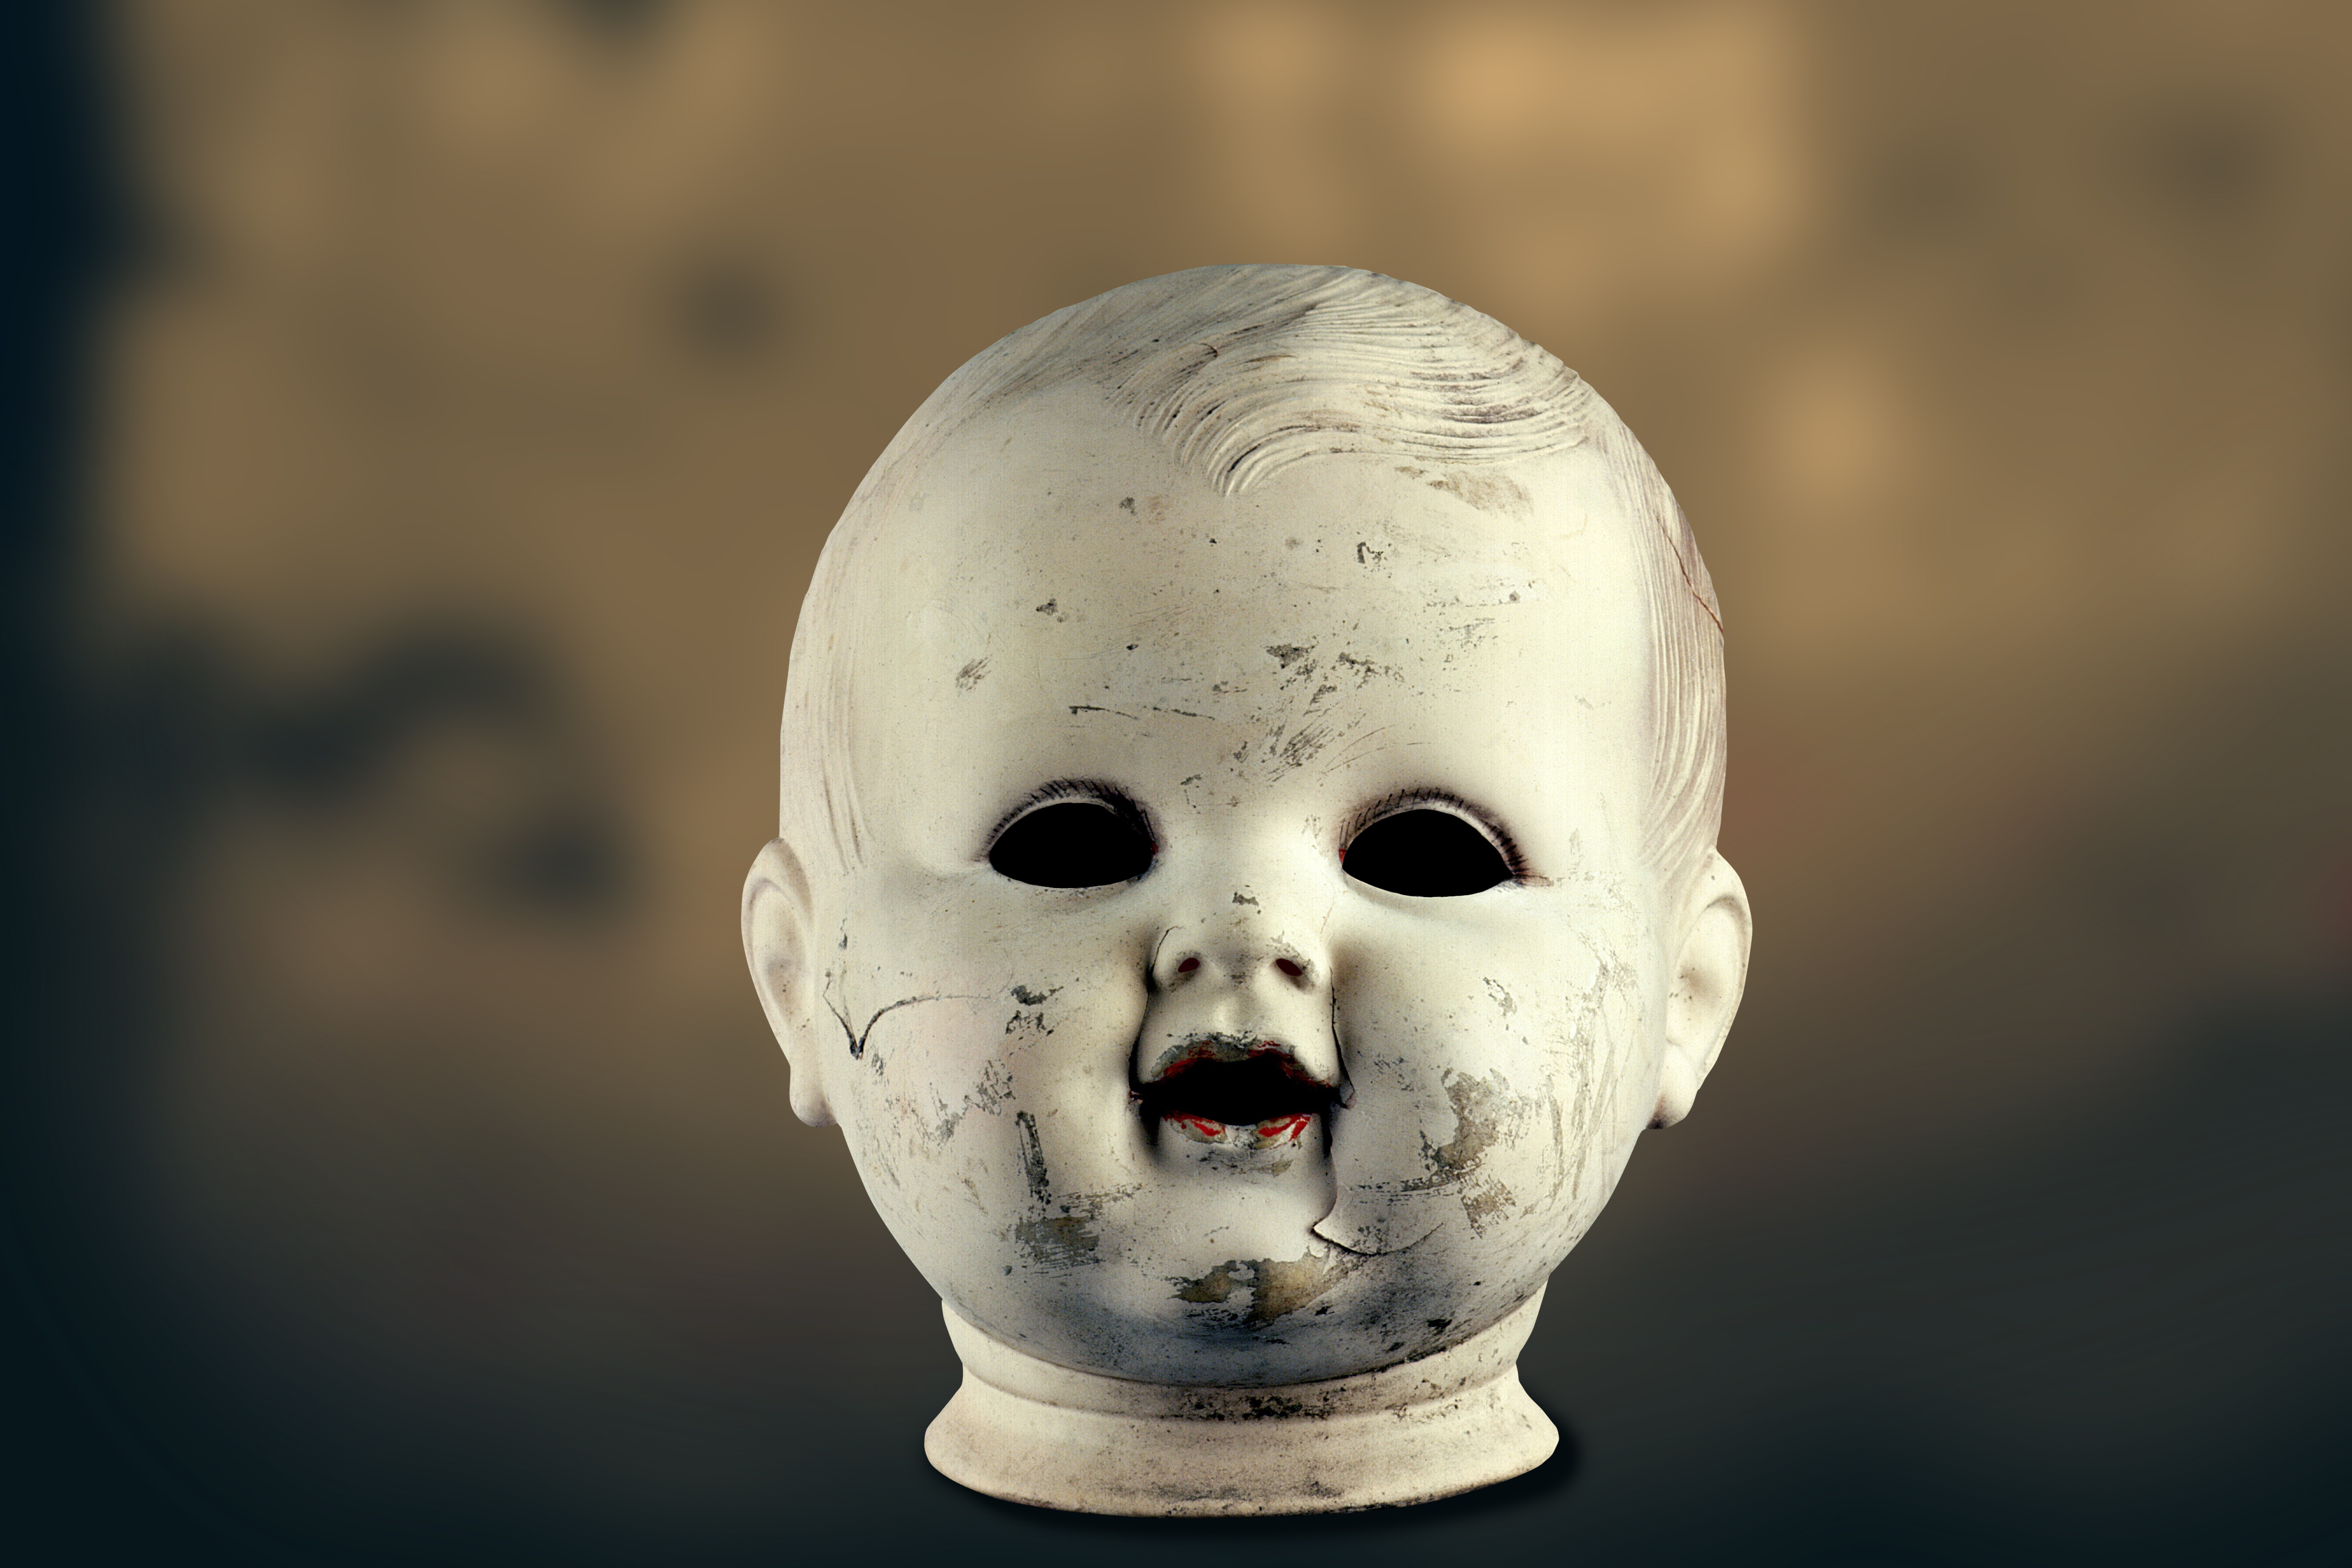
white, photography, antique, old, statue, broken, dirty, clothing, skull, close up, face, sculpture, doll, art, head, costume, flea market, children toys, morbid, old toys, jumped, dead eyes, scan kb dia